Edith Windsor

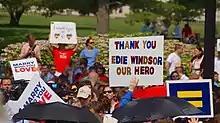
Sign thanking Windsor at a rally supporting same-sex marriage

Windsor was honored by the National Computing Conference in 1987 as a "pioneer in operating systems".